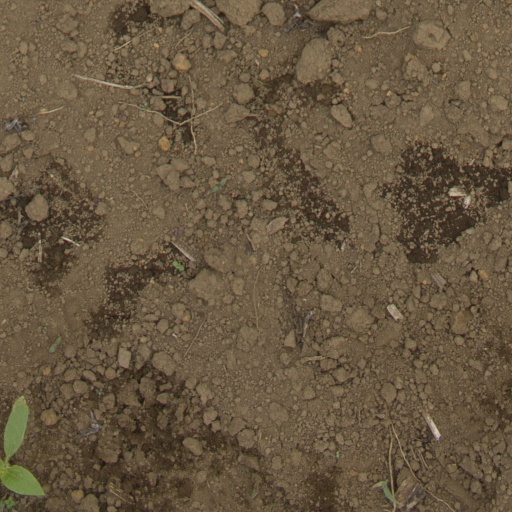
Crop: Jerusalem artichoke